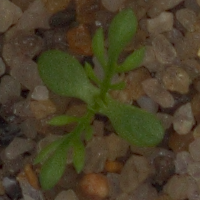
Label: scentless_mayweed